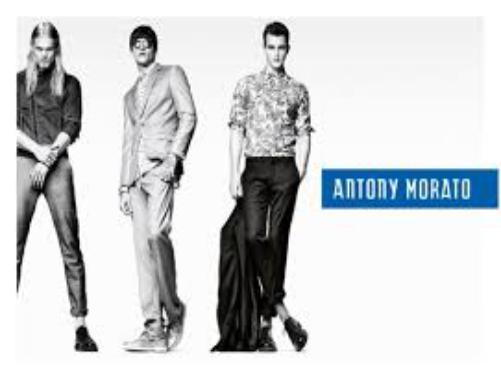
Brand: Antony Morato
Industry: Clothes